Purtscher's retinopathy

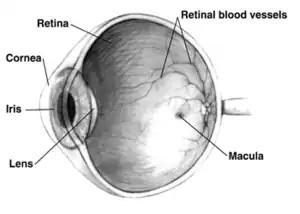
Anatomy of eye(Retina on top)

Purtscher's retinopathy is a disease where part of the eye (retina) is damaged. Usually associated with severe head injuries, it may also occur with other types of trauma, such as long bone fractures, or with several non-traumatic systemic diseases. However, the exact cause of the disease is not well understood. There are no treatments specific for Purtscher's retinopathy, and the prognosis varies. The disease can threaten vision, sometimes causing temporary or permanent blindness.